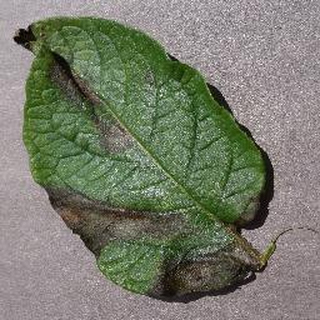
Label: potato_late_blight